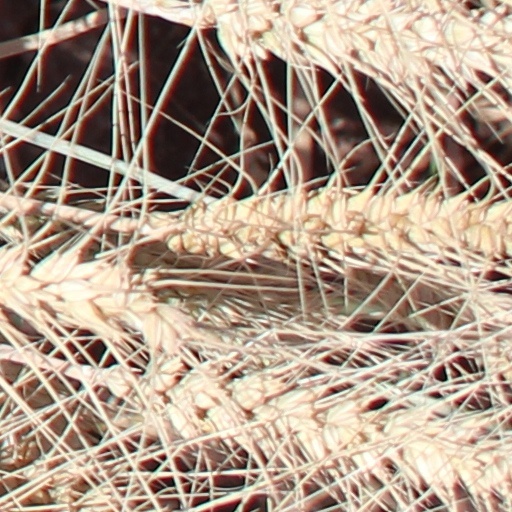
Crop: wheat